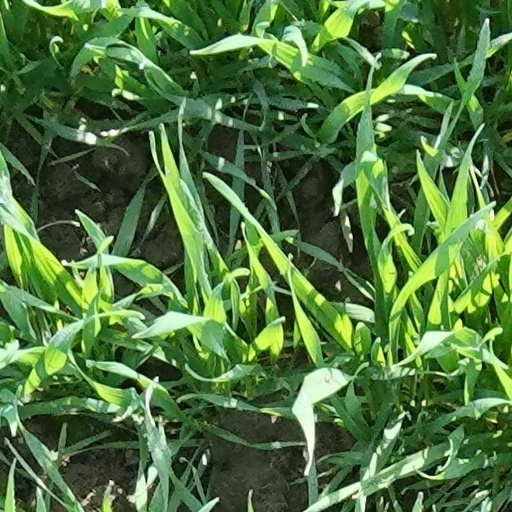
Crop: wheat